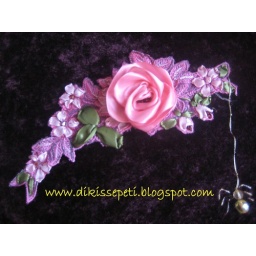
handmade velvet pillow with pink ribbon embroidery in details